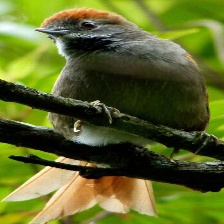
Species: AZARAS SPINETAIL
Scientific name: SYNALLAXIS AZARAE